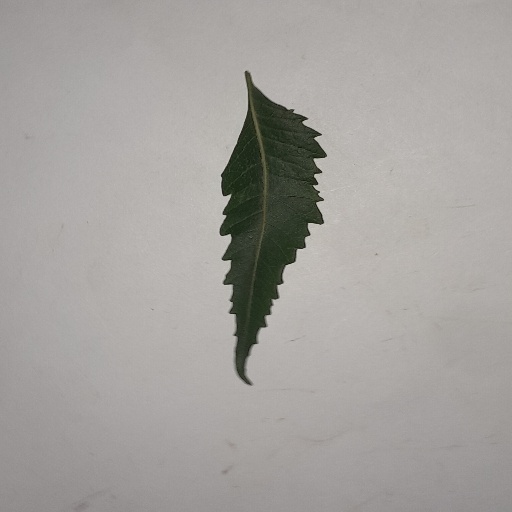
Species: Neem
Leaf condition: Healthy Leaf